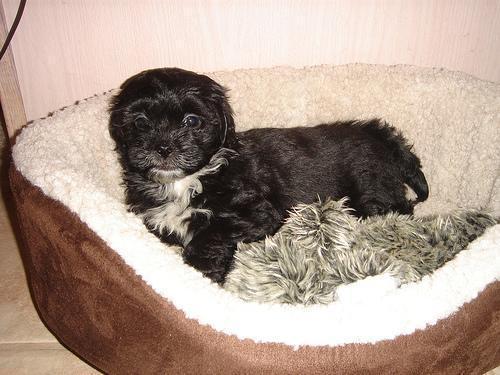
Shih-Tzu